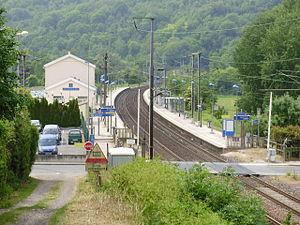
Gare de Nanteuil - Saâcy, à Saâcy-sur-Marne, Seine-et-Marne, France
La gare de Nanteuil - Saâcy est une gare ferroviaire française de la ligne de Noisy-le-Sec à Strasbourg-Ville, située sur le territoire de la commune de Saâcy-sur-Marne, près de Nanteuil-sur-Marne, dans le département de Seine-et-Marne, en région Île-de-France.